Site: brandenburg
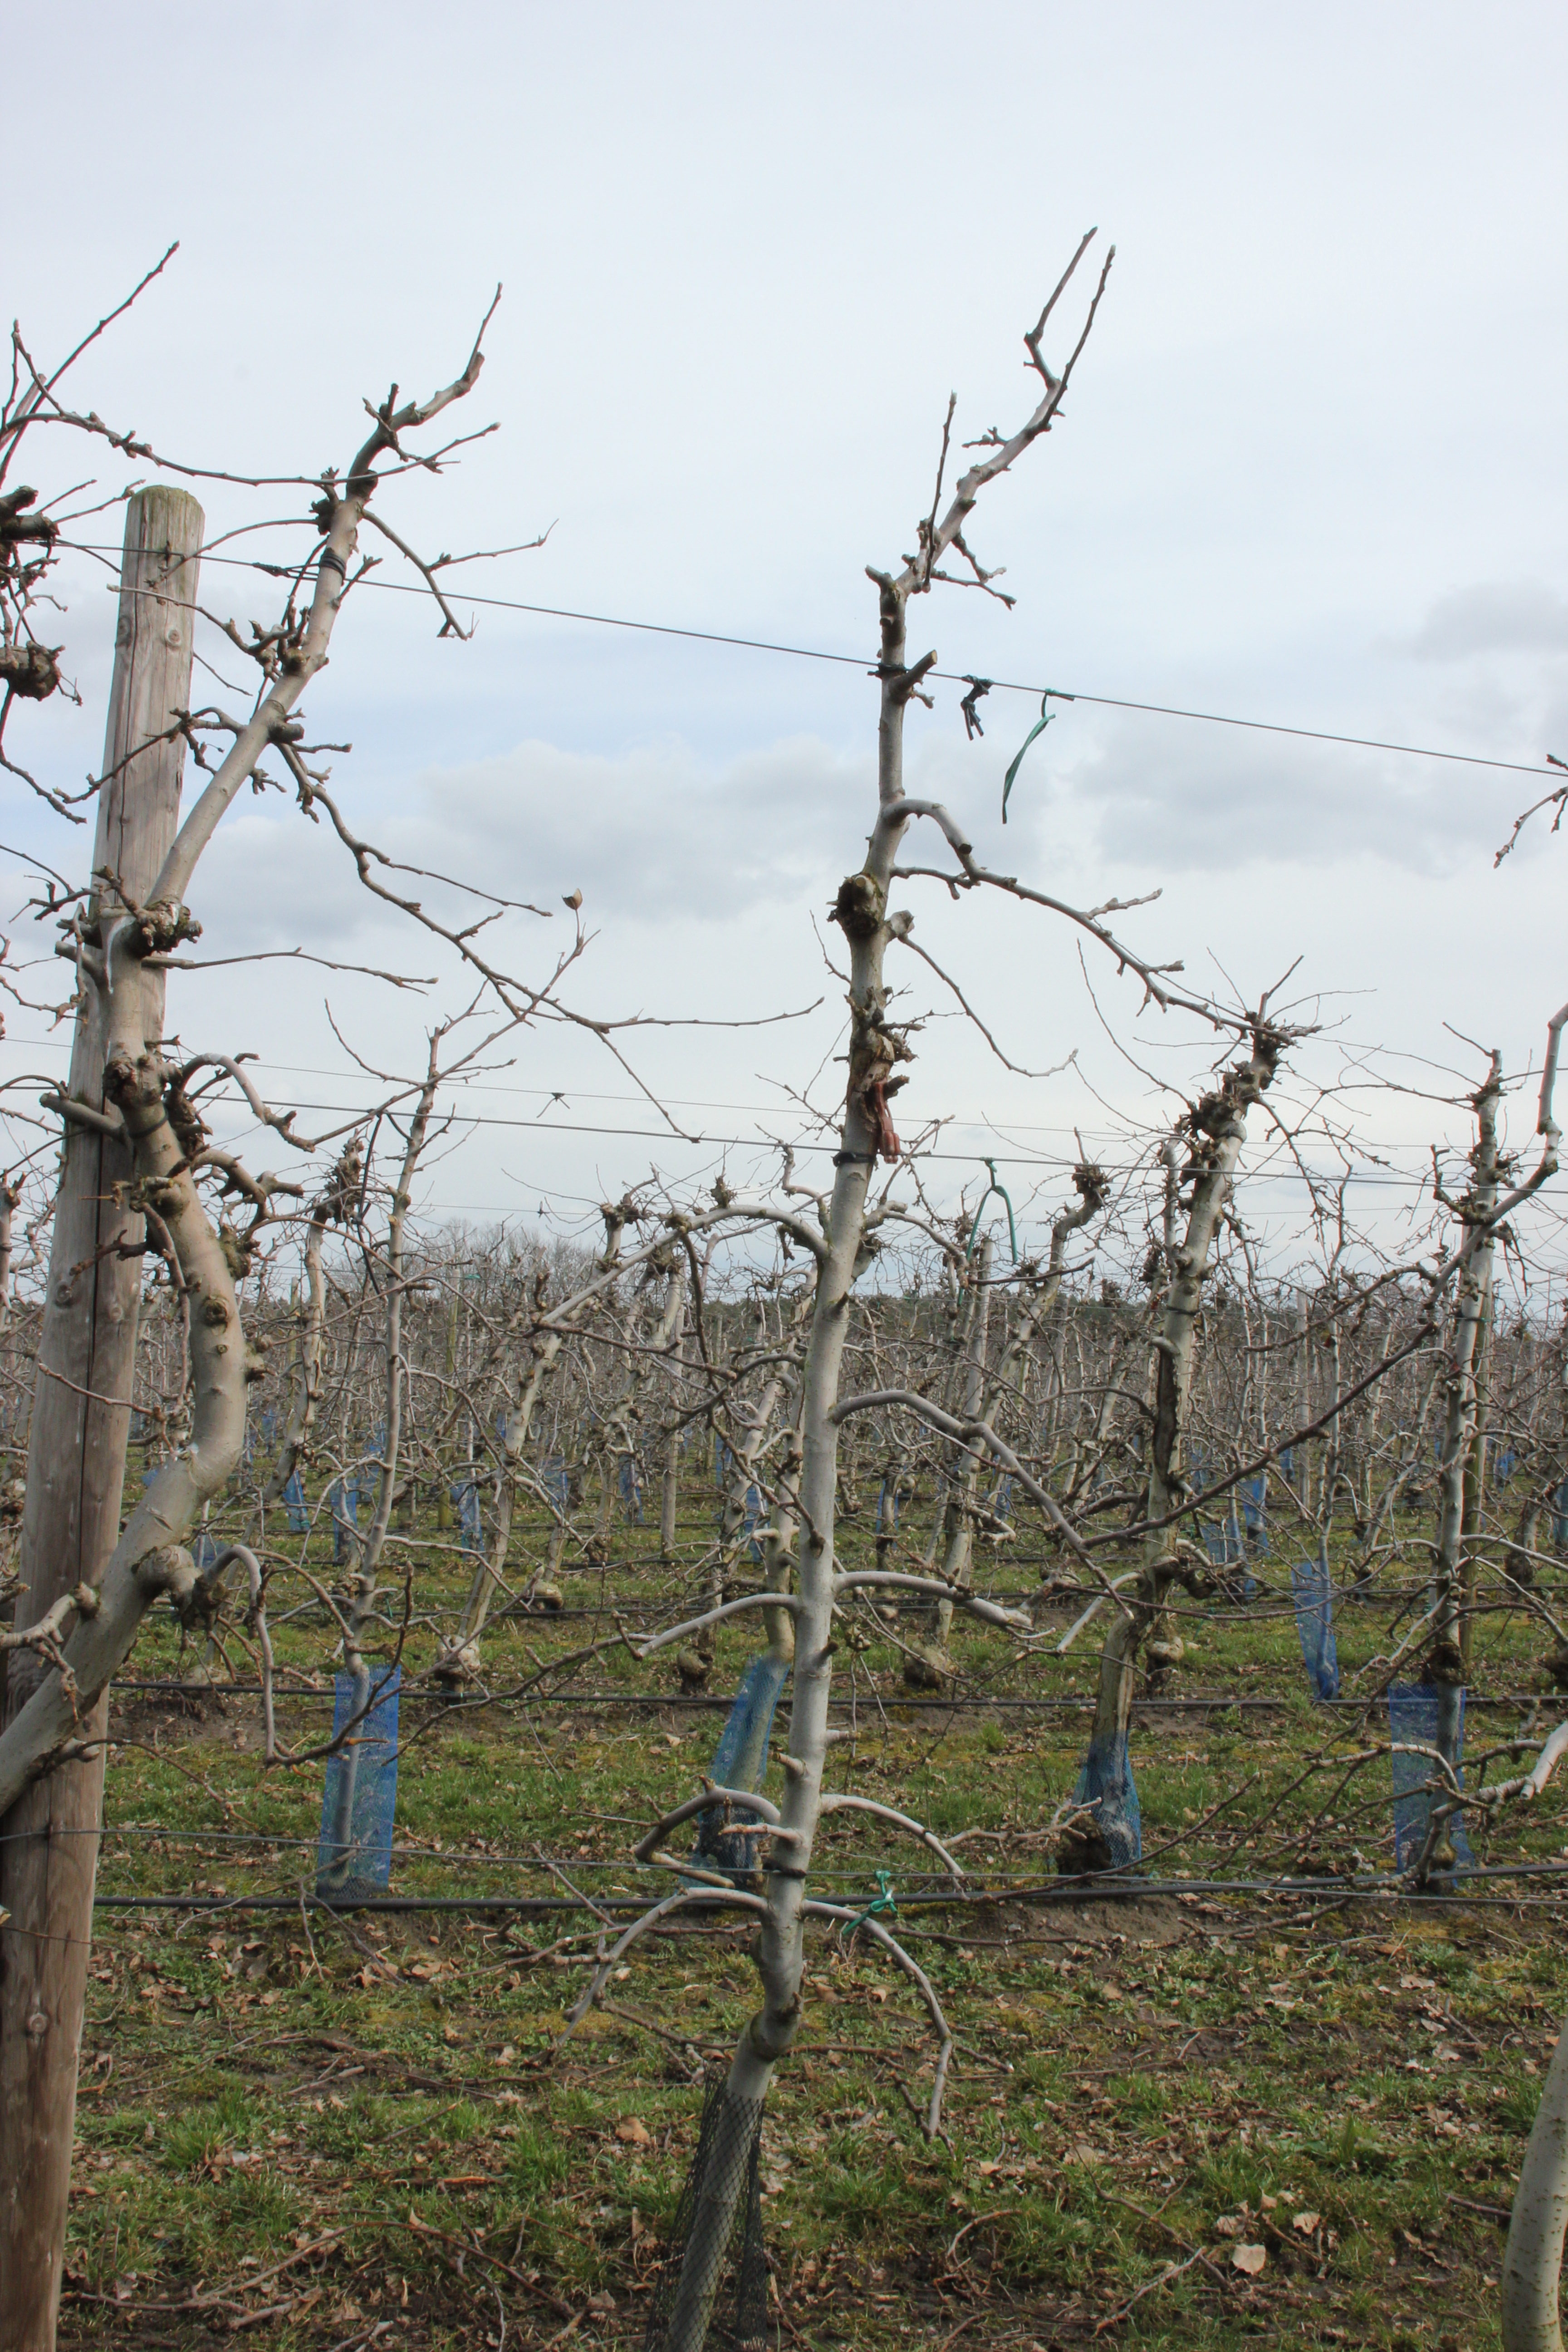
Growth stage (BBCH 01): Bud development